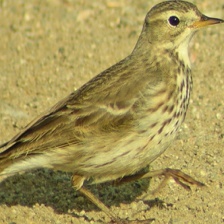
Species: AMERICAN PIPIT
Scientific name: ANTHUS RUBESCENS